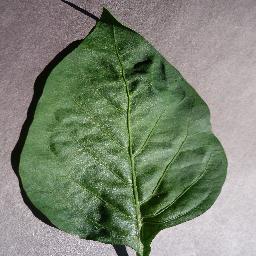
Label: Pepper,_bell___healthy